Vasile Stoica

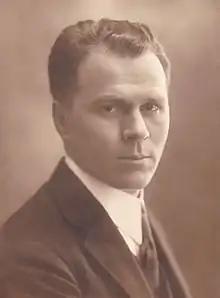
Vasile Stoca

Vasile Stoica (also known as Basil Stoica; January 1, 1889 – July 27, 1959) was a Romanian political writer, diplomat, and close assistant of European statesmen Tomáš Masaryk and Ion I.C. Brătianu.